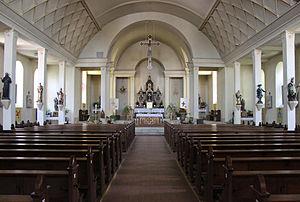
Ittersdorf est un quartier de la commune de Vaudrevange en Sarre.